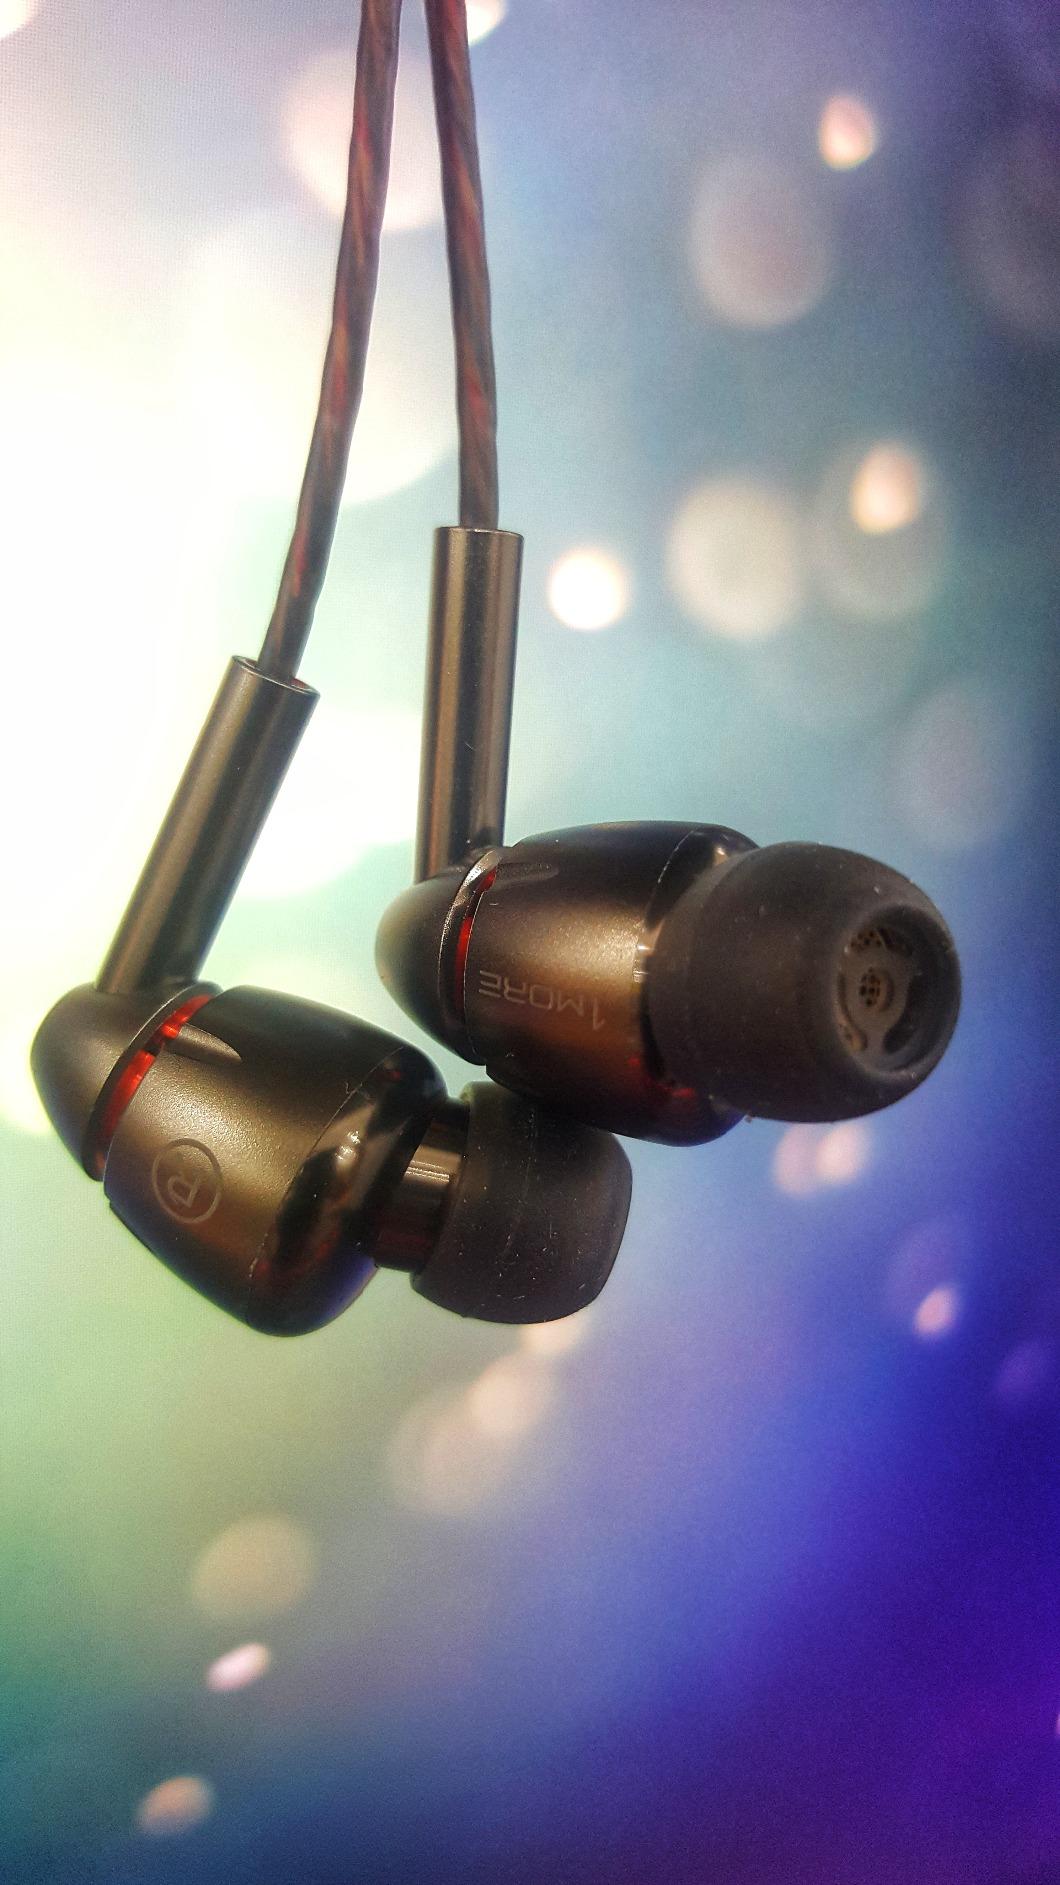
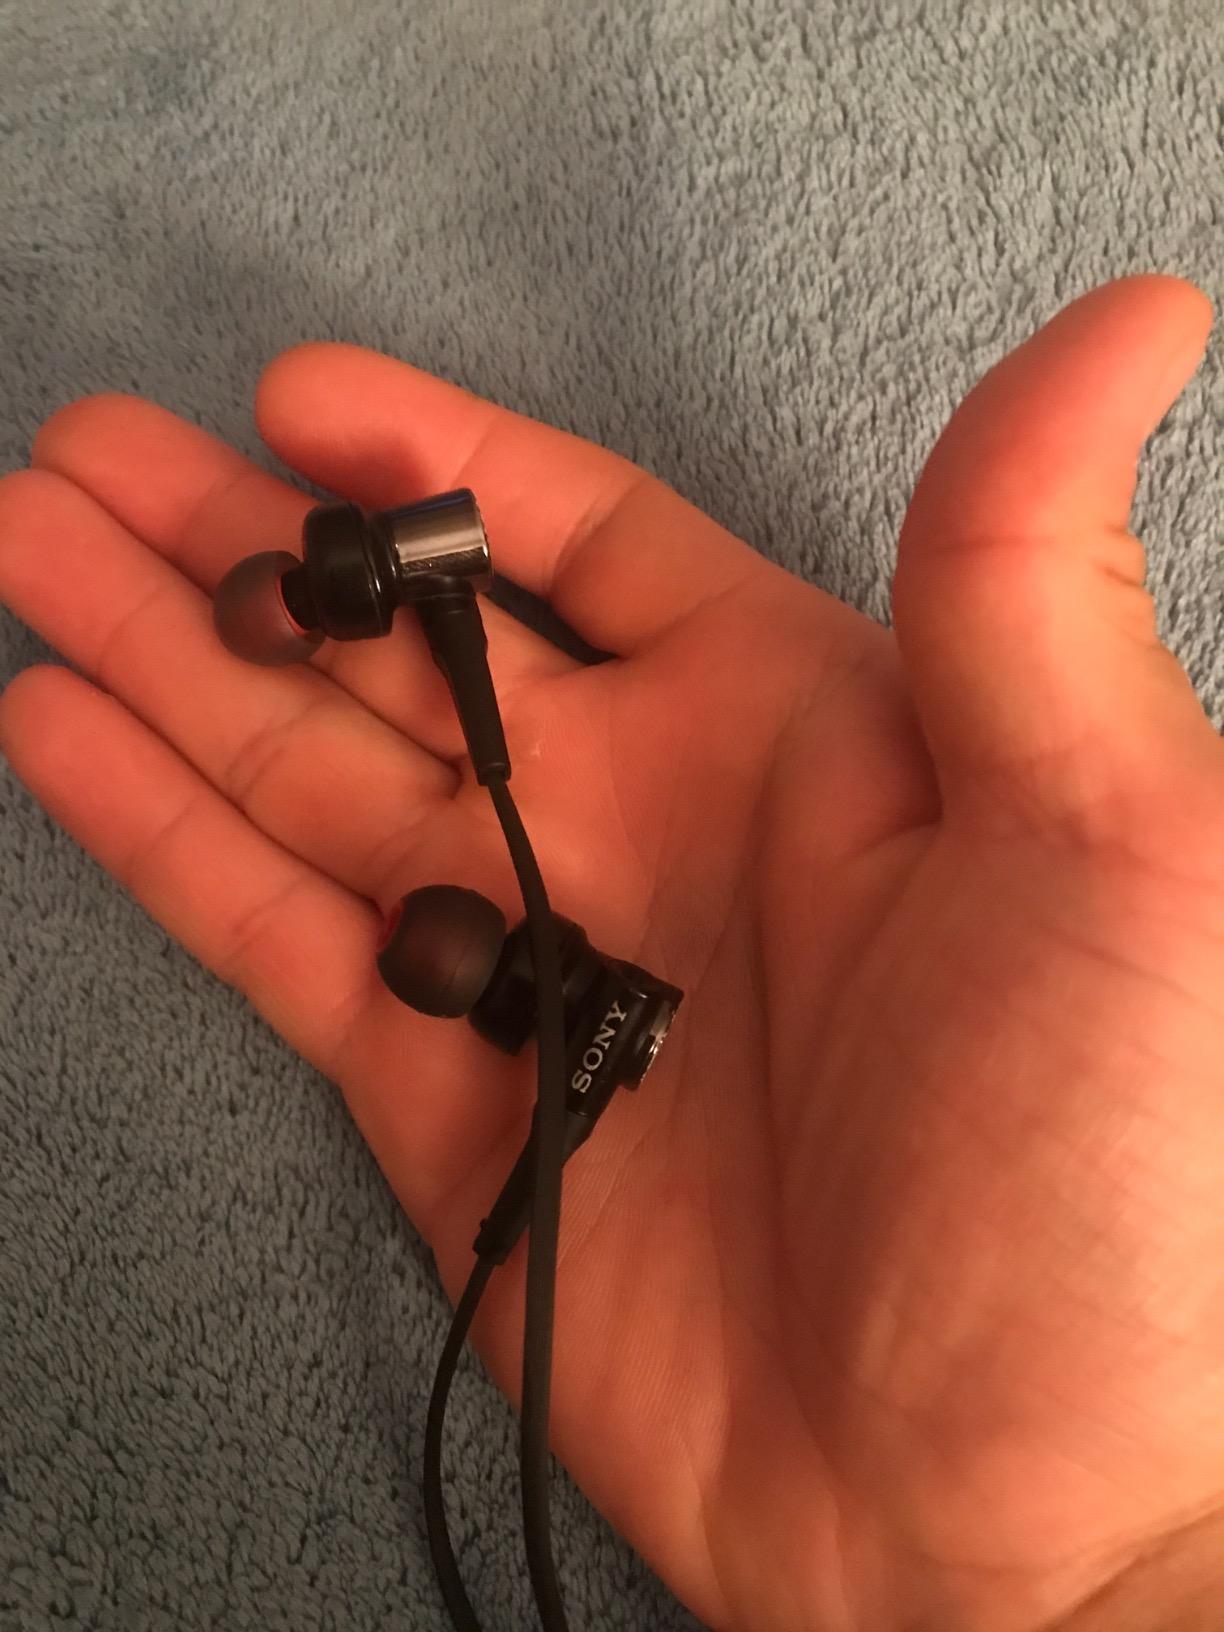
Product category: headphones
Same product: no